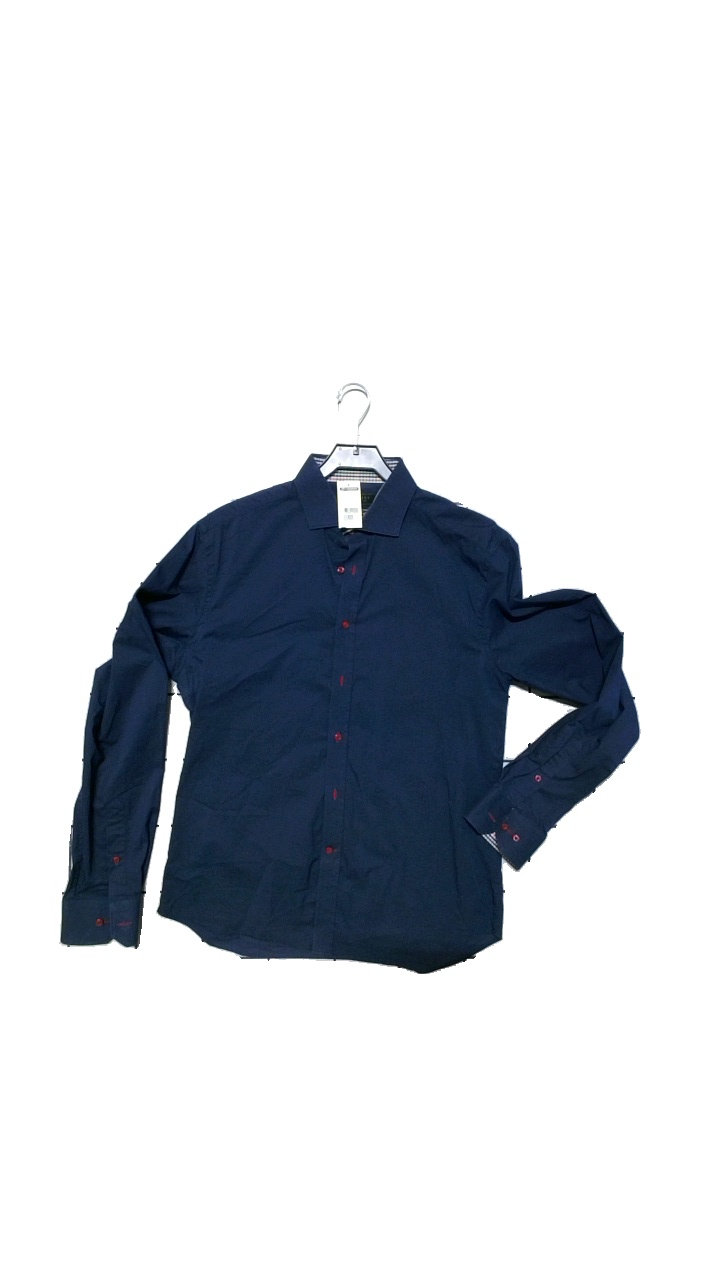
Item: Shirt (Men)
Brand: Riley
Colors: Blue
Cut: Regular
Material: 62%Cotton,33%Nylon,5%Elastan
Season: All
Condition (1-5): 4
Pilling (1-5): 5
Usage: Reuse
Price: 50-100